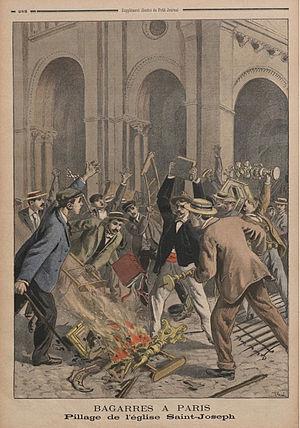
Le Petit Journal Illustré, 03/09/1899
L'église catholique Saint-Joseph-des-Nations est située au 161 rue Saint-Maur dans le 11ᵉ arrondissement de Paris.